Mormonism and polygamy

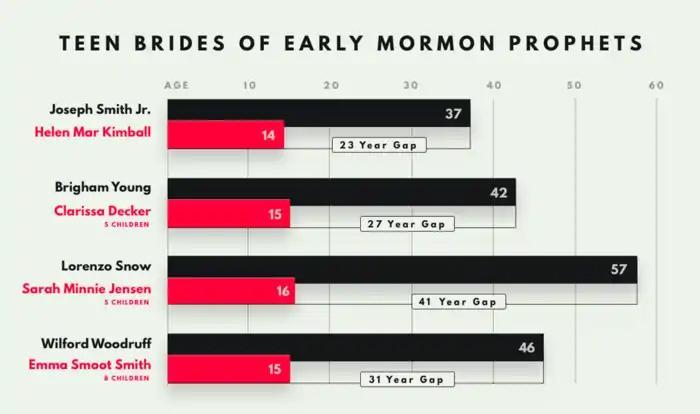
Bar chart showing age differences at the time of polygamous marriage between teenage brides and early Latter Day Saint church leaders. The average age of first marriage for white US women from 1850 to 1880 was 23.

Historian George D. Smith studied 153 men who took multiple wives in the early years of the Latter Day Saint movement, and found that two of the girls were thirteen years old, 13 girls were fourteen years old, 21 were fifteen years old, and 53 were sixteen years old. Historian Todd Compton believes that Joseph Smith married one girl who was fourteen-years old (possibly two); according to Compton, "it is unlikely that the marriage was consummated". Historian Stanley Hirshon documented cases of girls aged 10 and 11 being married to old men.